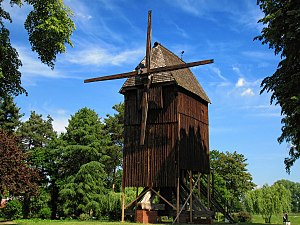
Rethem (Aller) / Geografi / Inddeling
Rethem er en bykommune der er administrationsby i Samtgemeinde Rethem/Aller i Landkreis Heidekreis, i den centrale del af den tyske delstat Niedersachsen.